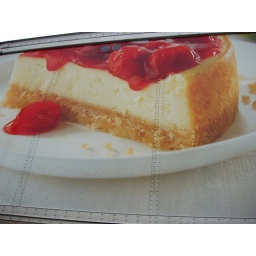
On the road out-of-town our car was swarmed by giant cheesecakes.